Johnsville, Maryland

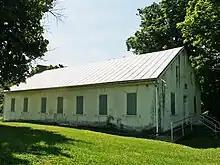
The 1832 meeting house of the Beaver Dam German Baptist Congregation (Church of the Brethren) near Johnsville, Maryland

Johnsville is an unincorporated community in Frederick County, Maryland, United States. It is located approximately halfway between Libertytown and Union Bridge along Maryland Route 75 (Green Valley Rd). The Kitterman-Buckey Farm was listed on the National Register of Historic Places in 2005.